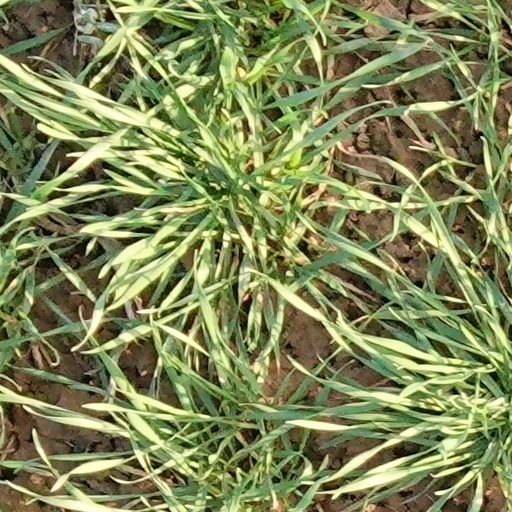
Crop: wheat